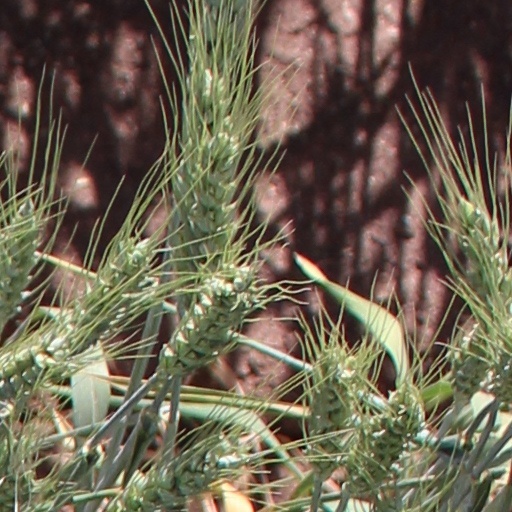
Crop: wheat